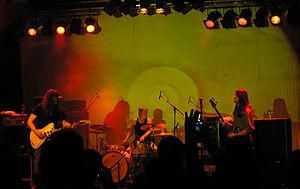
Motorpsycho est un groupe de rock norvégien, originaire de Trondheim. Leur style musical est marqué par le rock psychédélique et le space rock mais contient également des éléments de metal.
Spellemannprisen est un prix remis aux artistes norvégiens qui se sont fait remarquer de manière positive au cours de l'année. Le comité de désignation des nominés et des gagnants fut mis en place sur l'initiative de l'IFPI norvégienne : l'organisation internationale de l'industrie du disque. Les prix ont été distribués pour la première fois en 1973 pour l'année 1972 et ont été ensuite remis chaque année.